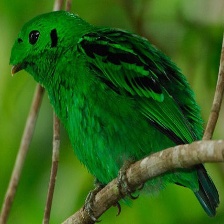
Species: GREEN BROADBILL
Scientific name: CALYPTOMENA VIRIDIS